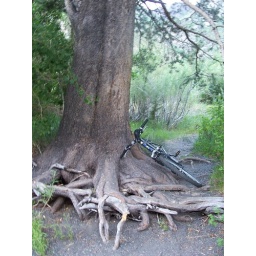
Down by Rush Creek. The tree and it's roots, the bike I rode to my special spot.